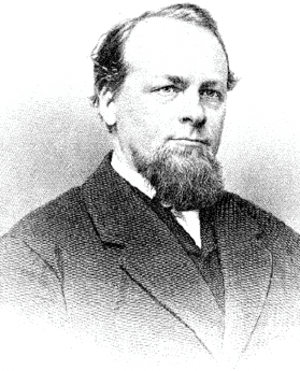
John Ericsson est, comme son frère, Nils Ericson, un inventeur et ingénieur mécanicien américain d'origine suédoise. Après des débuts en demi-teinte en Grande-Bretagne, il effectua l'essentiel de sa carrière aux États-Unis. Il développa par exemple la locomotive Novelty, le moteur Ericsson, le USS Monitor et travailla sur la propulsion à hélices.